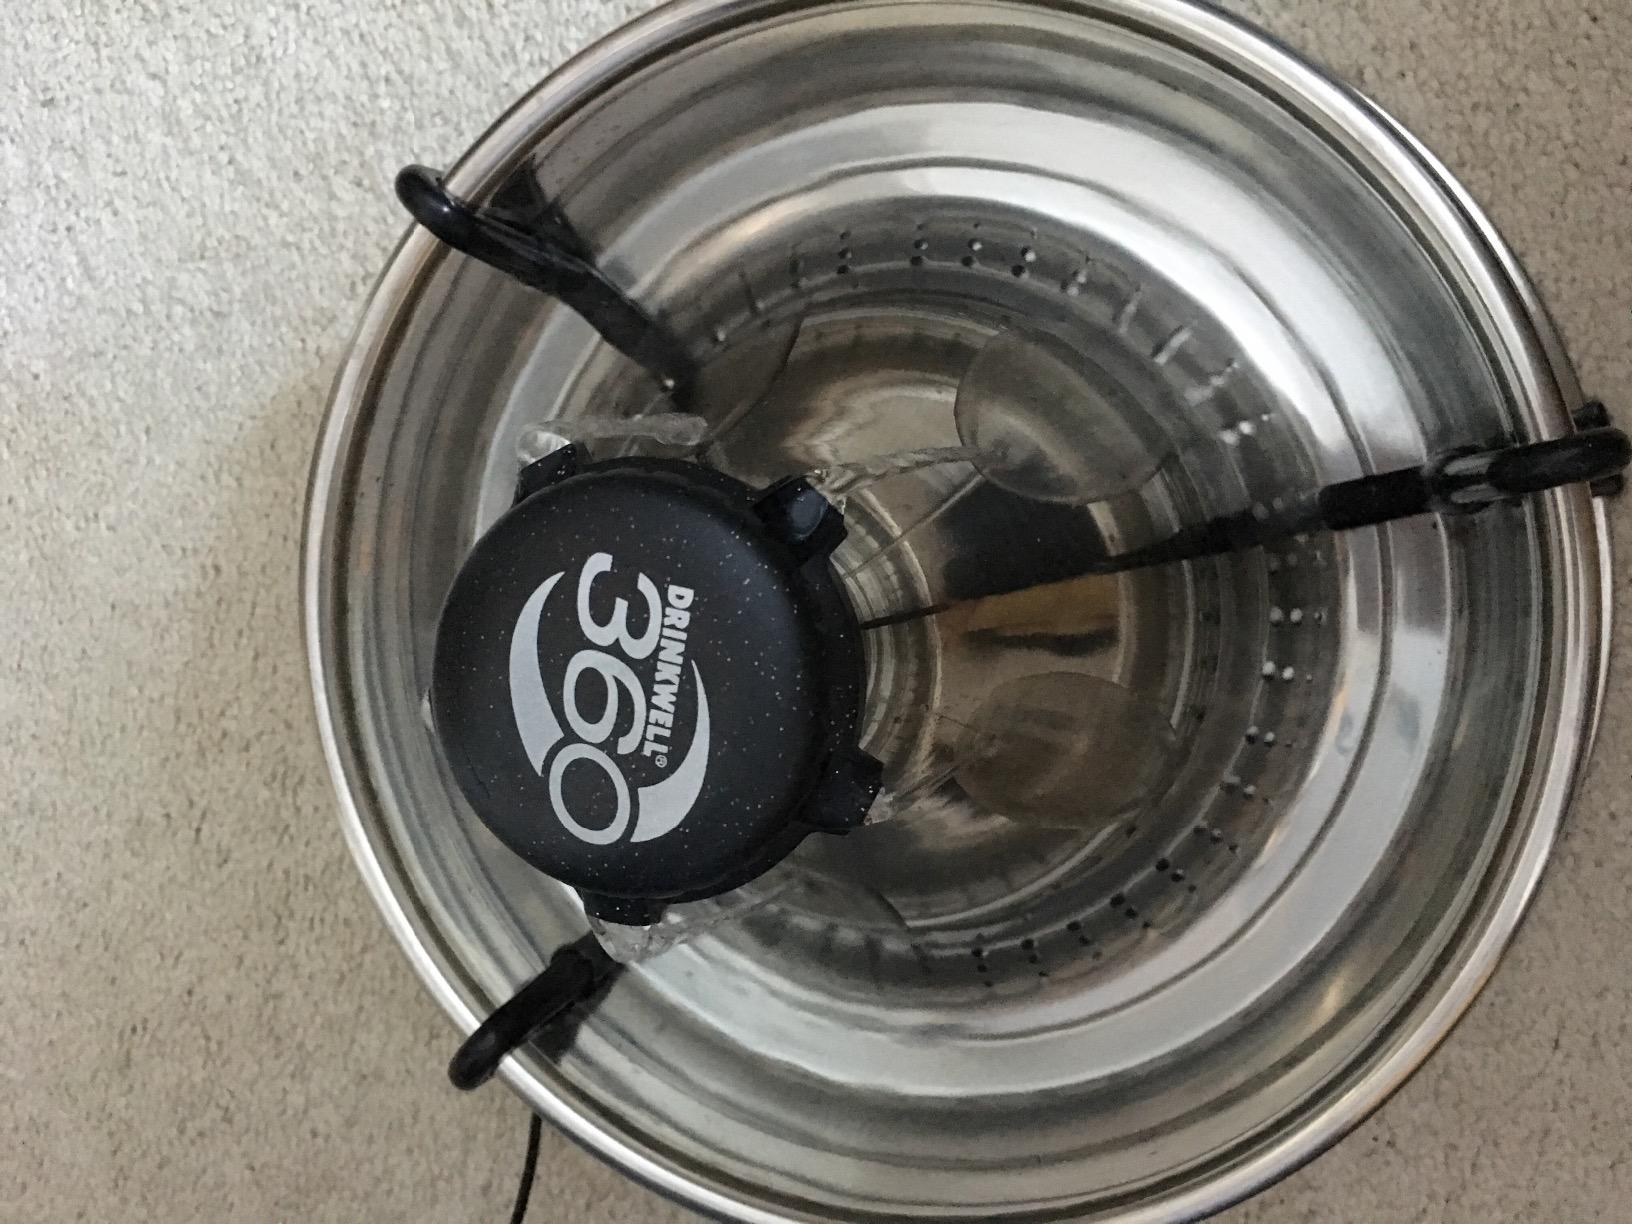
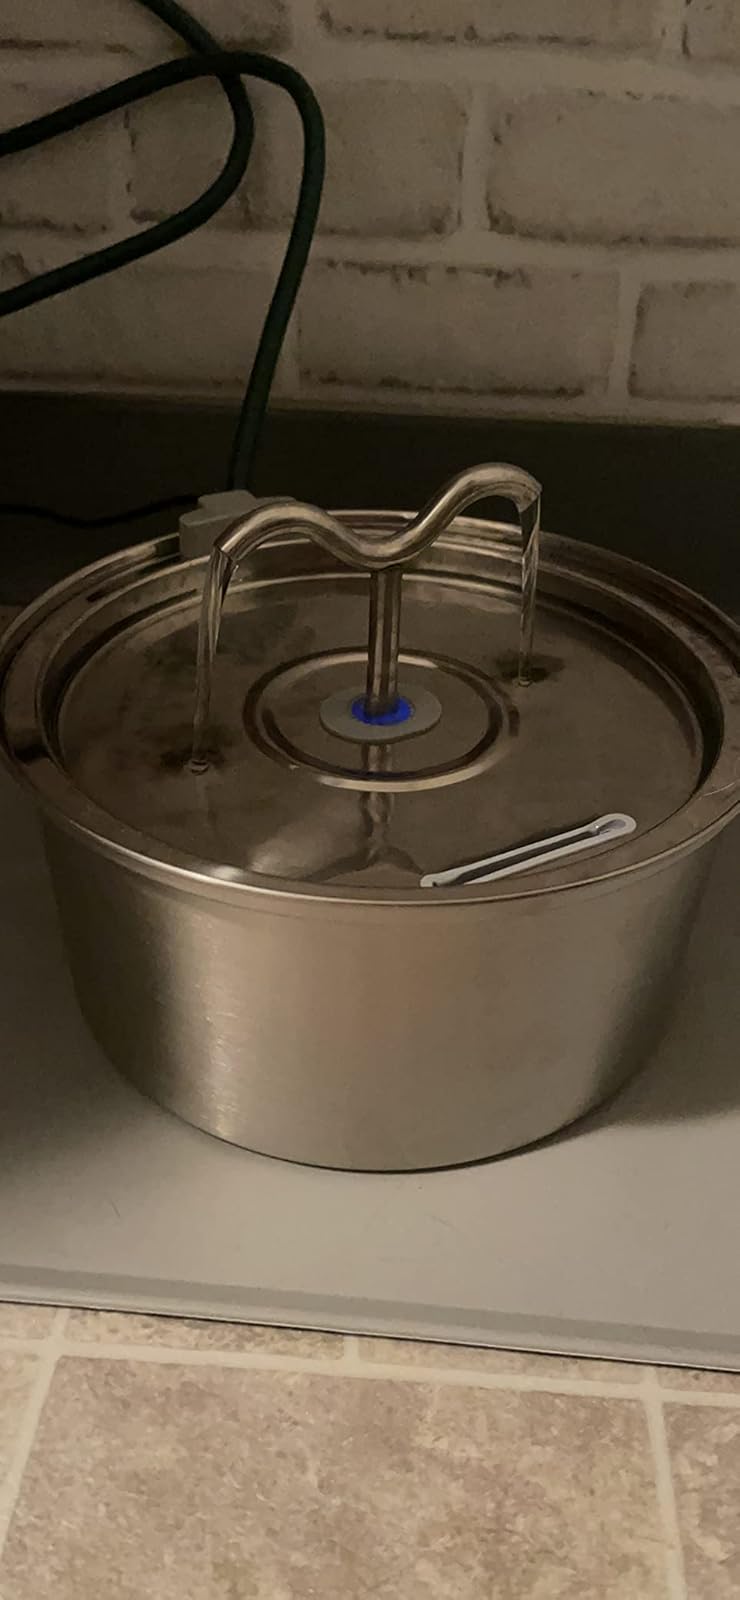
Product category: items_bowl
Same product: no